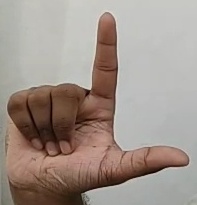
ASL sign: L